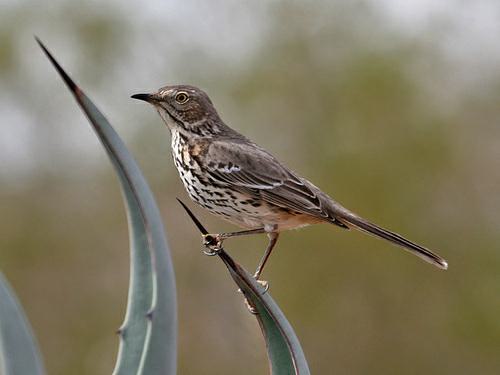
A photo of a sage thrasher